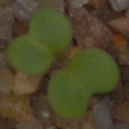
Label: charlock